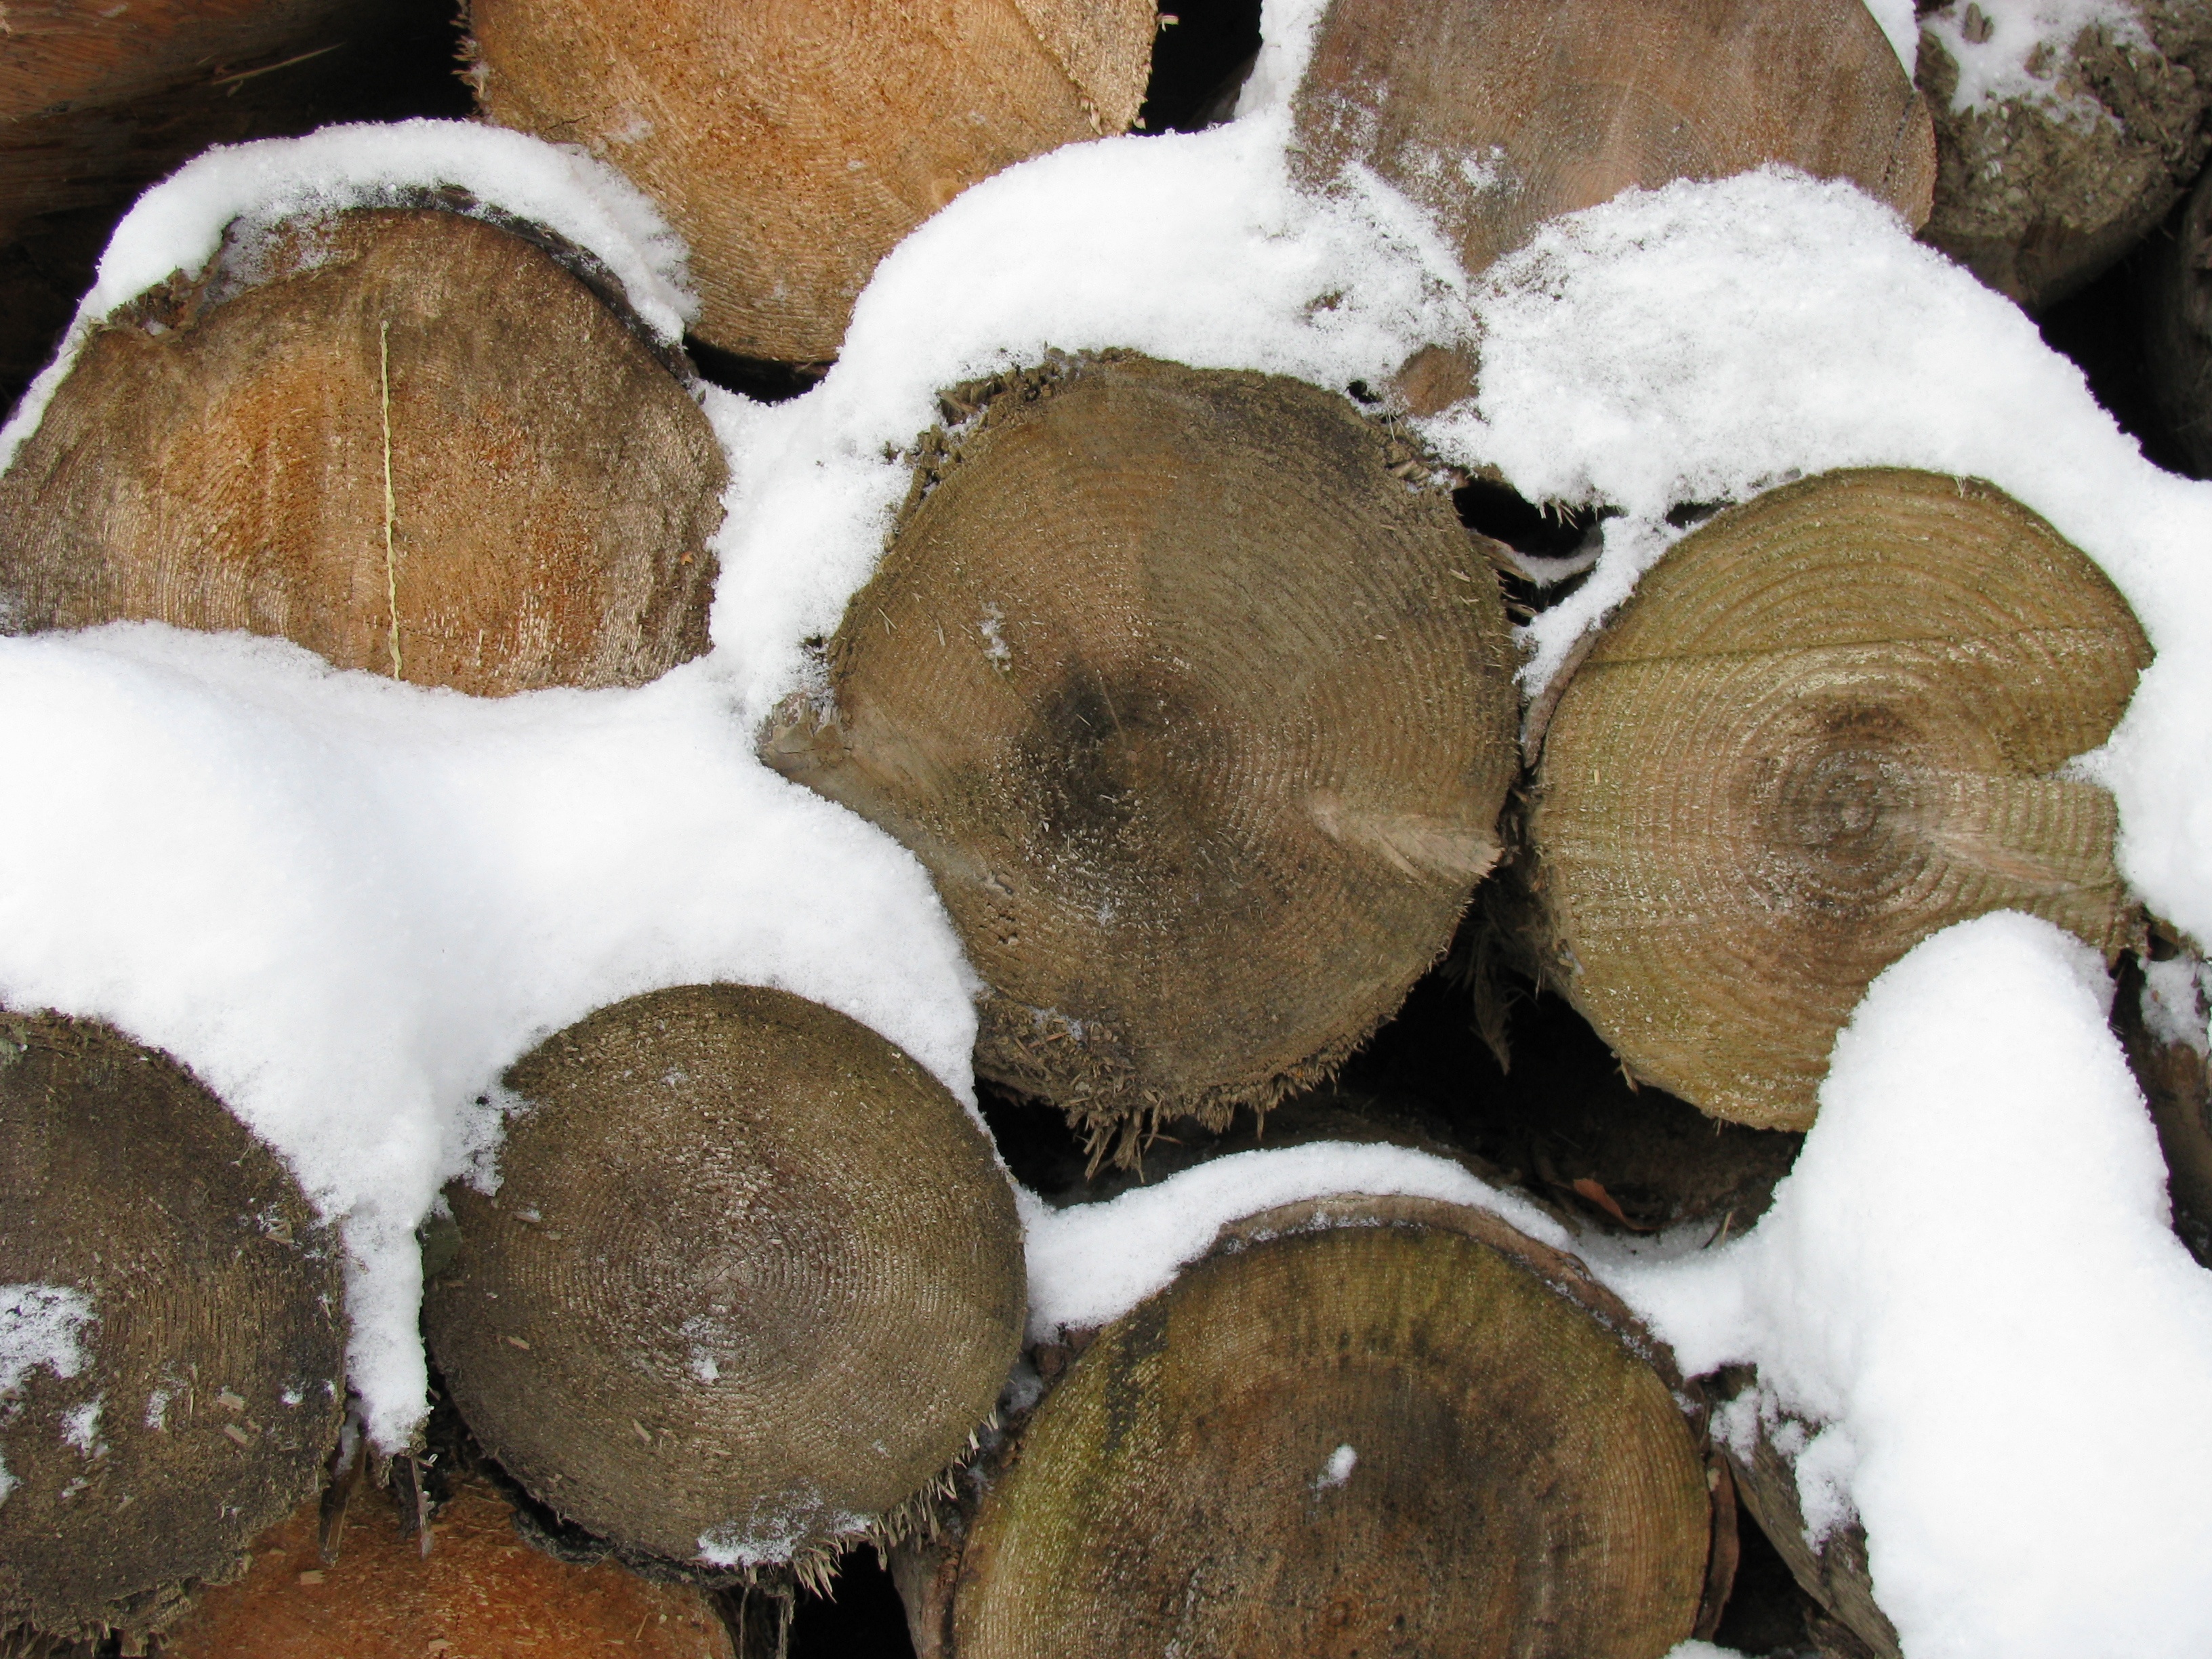
snow, winter, wood, food, mushroom, coconut, stacked, blocks, agaricus, edible mushroom, shiitake, medicinal mushroom, agaricomycetes, agaricaceae, chocolate truffle